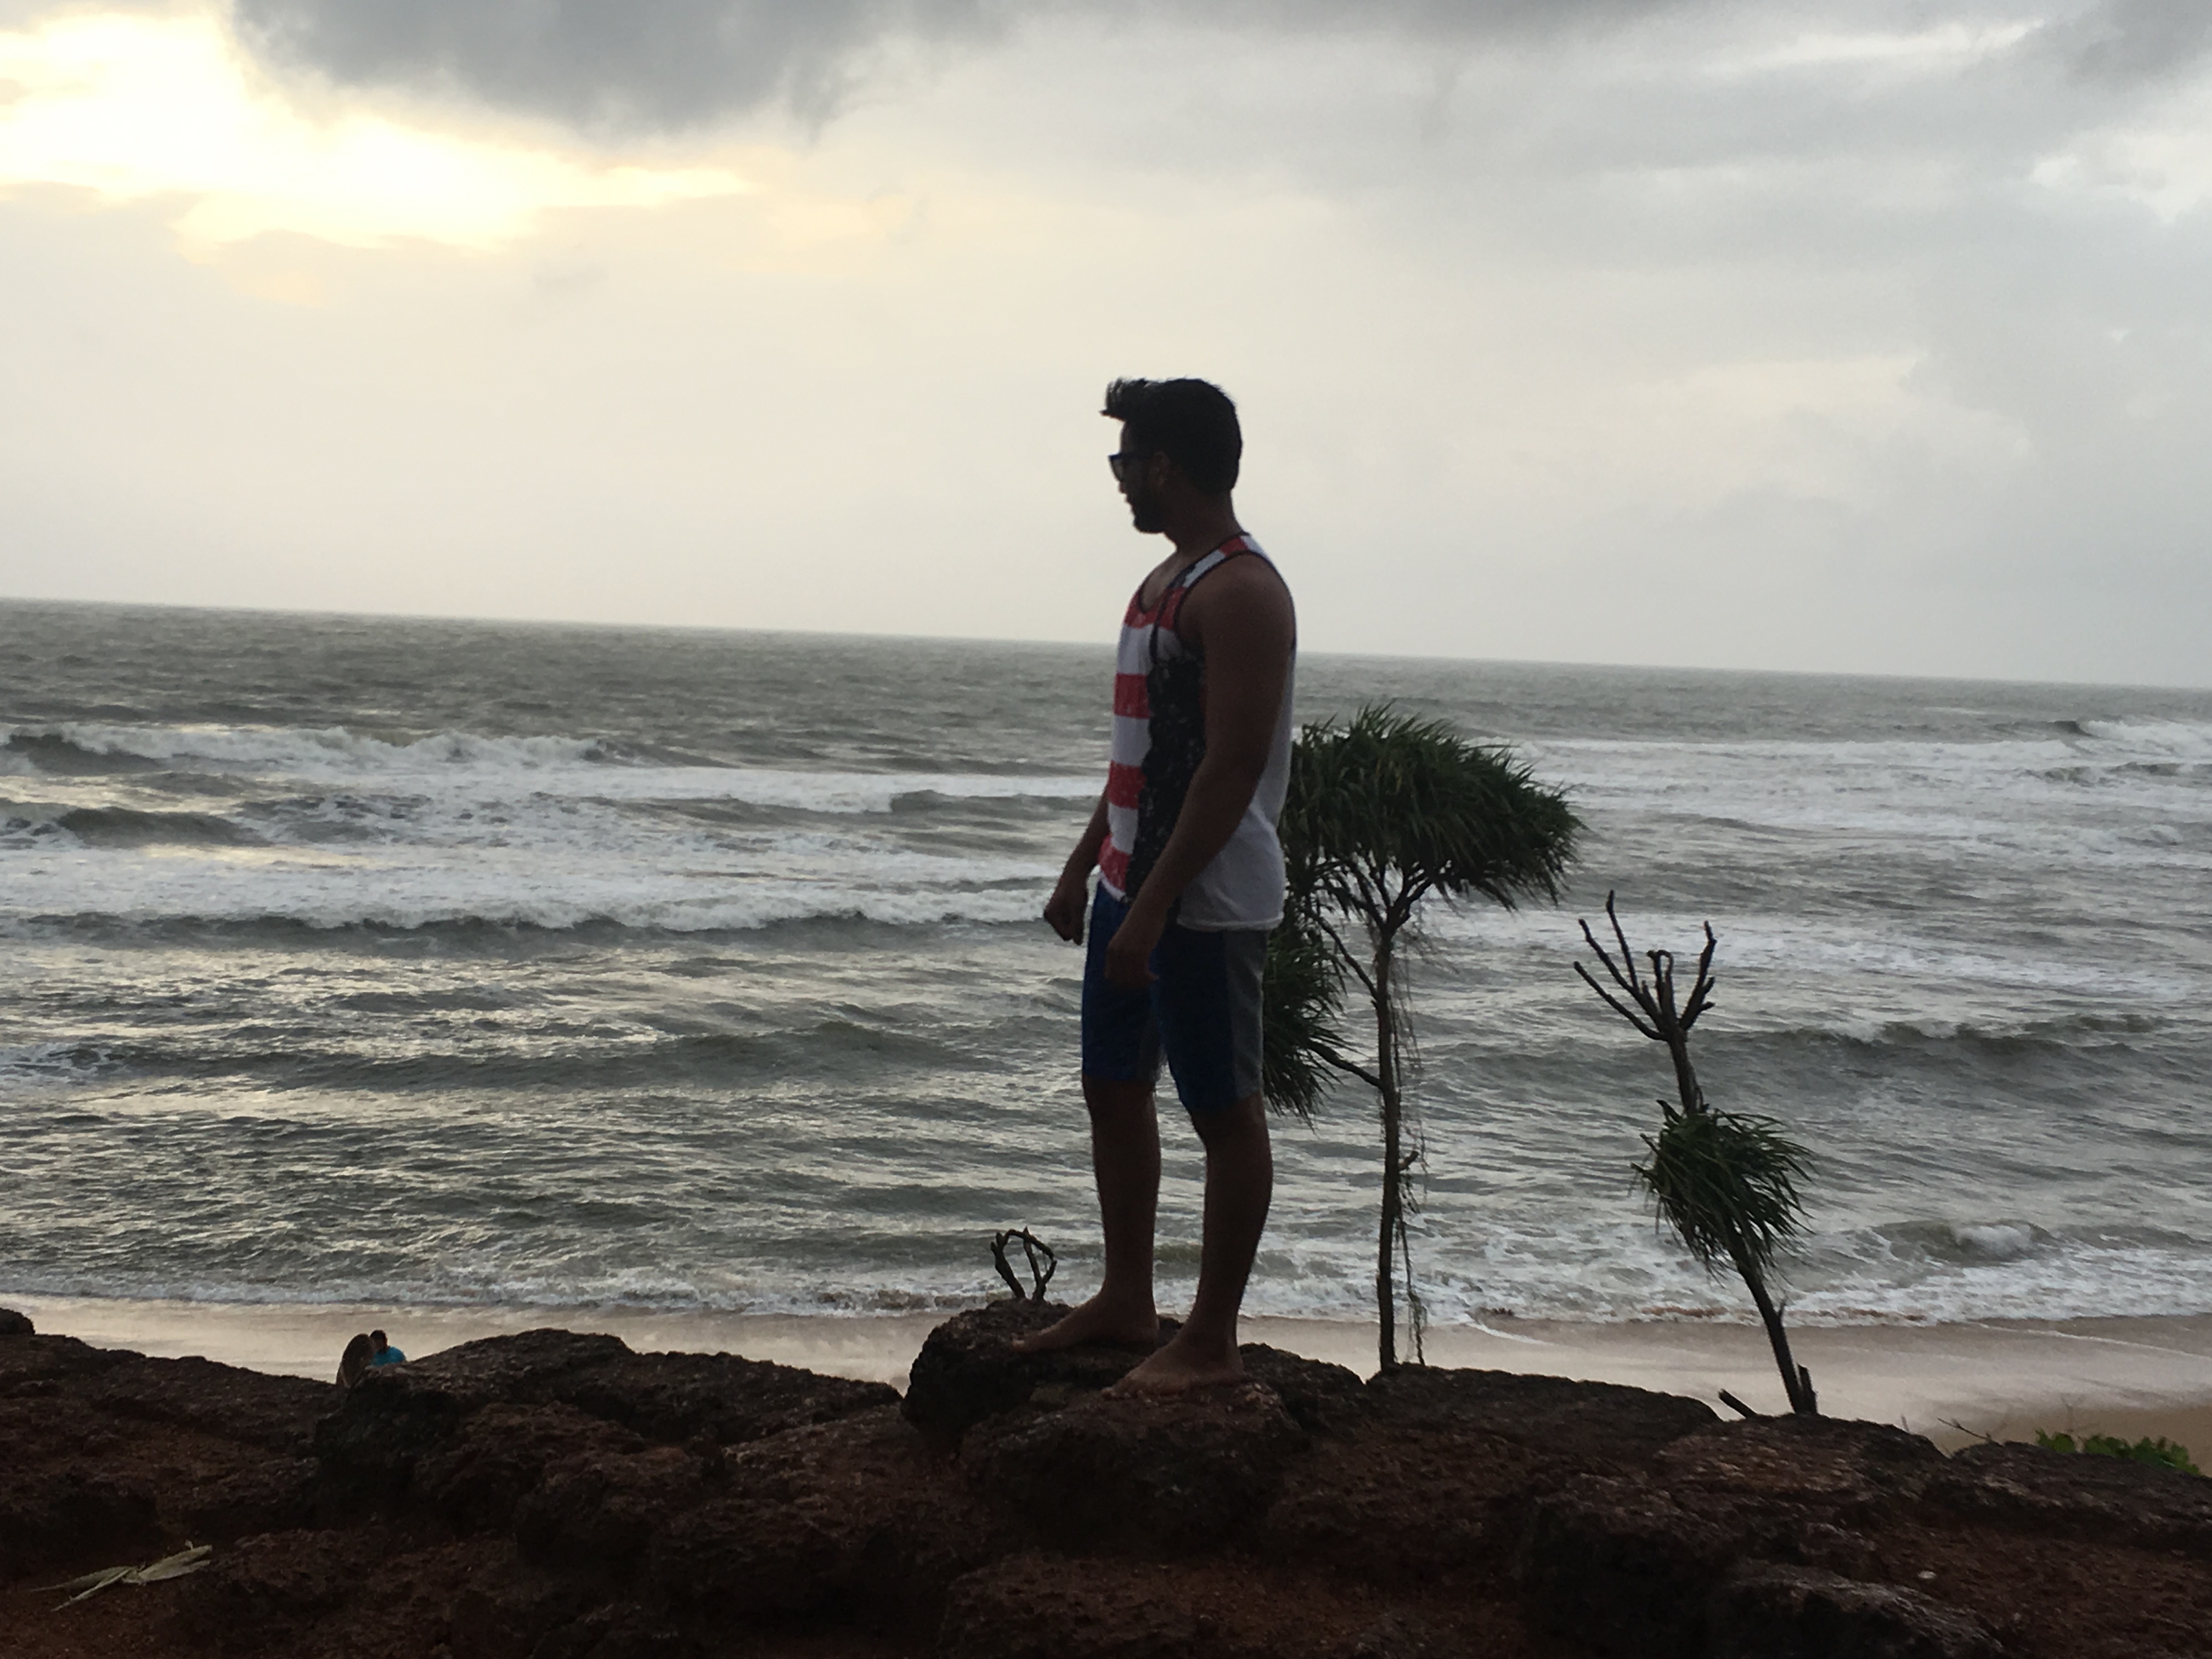
beach, sea, coast, water, sand, rock, ocean, horizon, cloud, sunset, shore, wave, wind, cliff, bay, body of water, wind wave